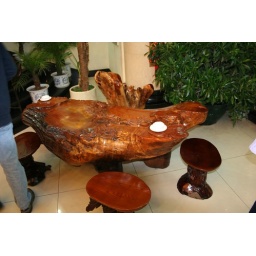
Burl wood table and chair in the entry of the restaurant. My dad, Daryl, would have loved this set.